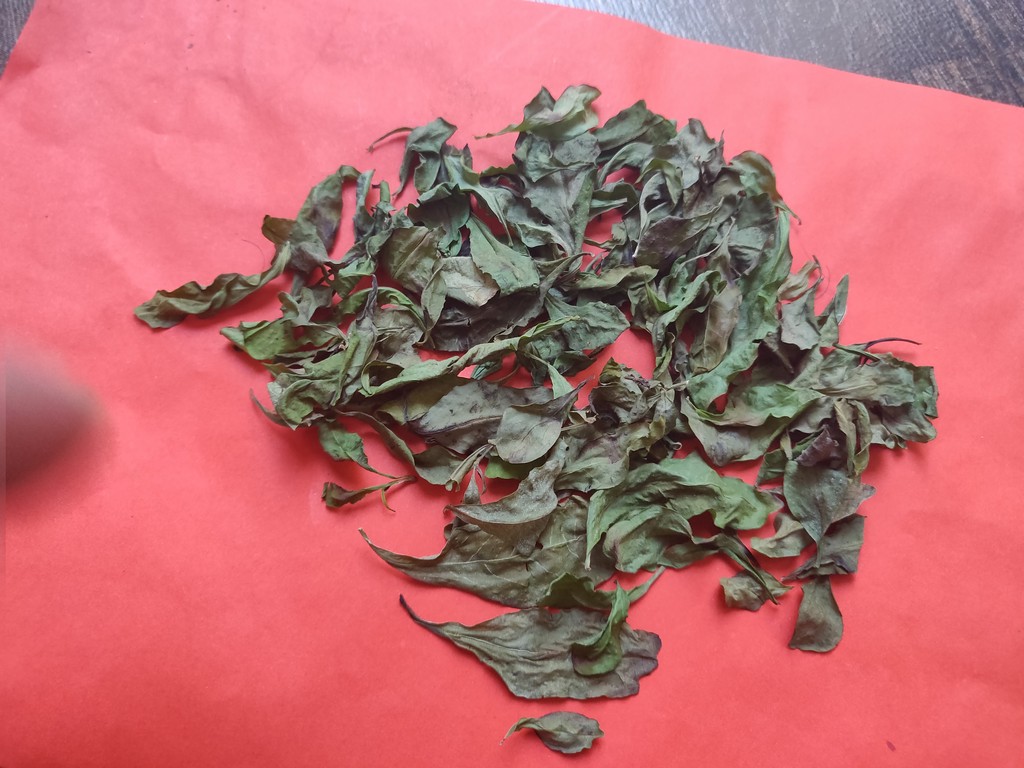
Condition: Dried
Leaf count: multiple
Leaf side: unknown